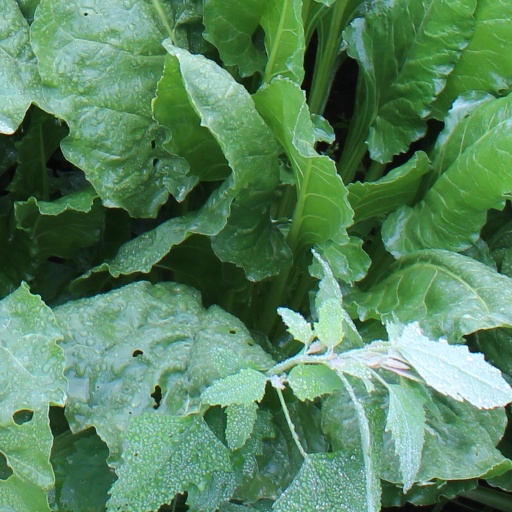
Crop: sugar beet